Paul Harvey (pianist)

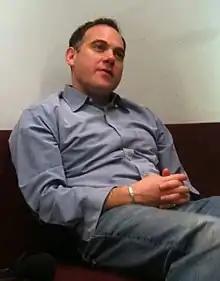
Paddy O'Connell arranged for Harvey to make a recording of "Four Notes - Paul's Tune" with the BBC Philharmonic

After radio listeners requested an orchestral version of the song, Paddy O'Connell arranged for Harvey to record the piece as a charity single with the BBC Philharmonic. Due to the COVID-19 pandemic, this took place remotely, with all orchestra members recording and submitting their parts from home. The piece was arranged for the orchestra by Daniel Whibley. The finished version was entitled "Four Notes – Paul's Tune". It was broadcast on BBC Radio 4 on 3 October. The single was released to purchase as a digital download on 22 October.